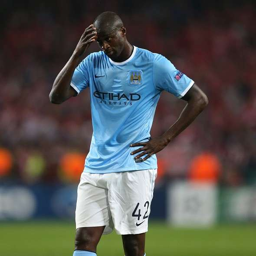
footballer has suggested that black players could boycott soccer league